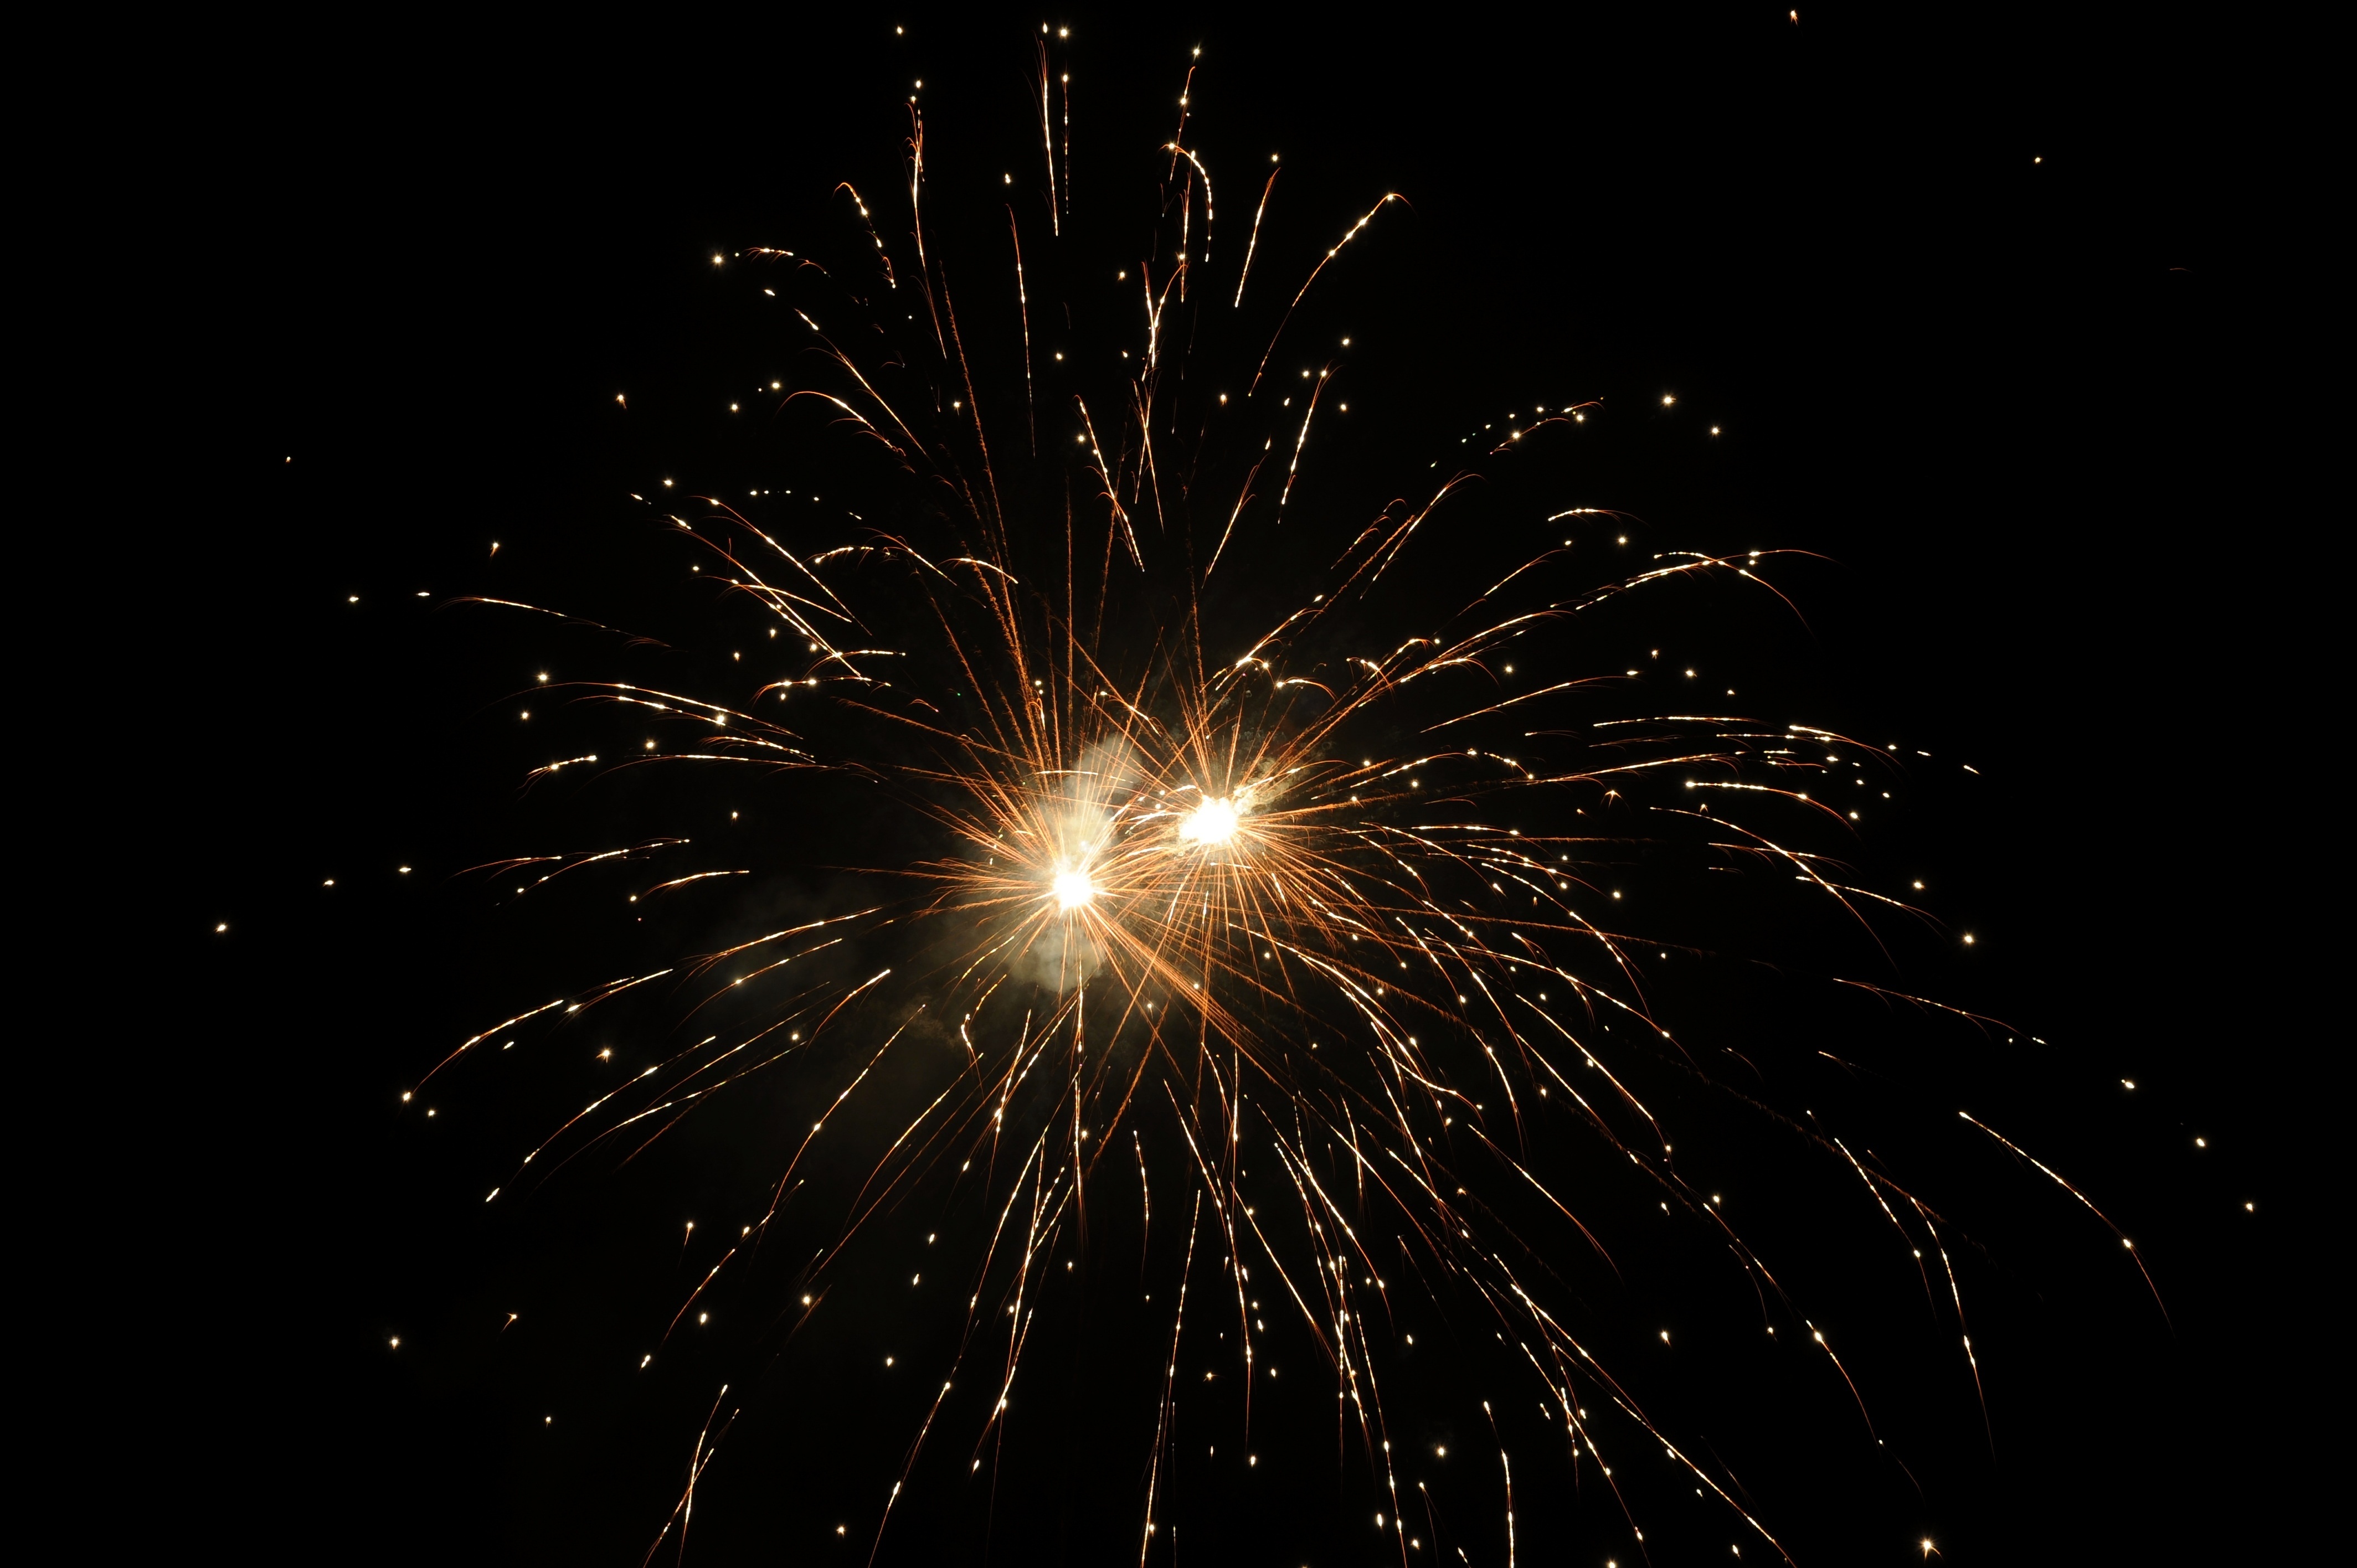
light, dark, recreation, heaven, new year, fireworks, illustration, event, the feast of the, fire show, outdoor recreation, pyrotechniku